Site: brandenburg
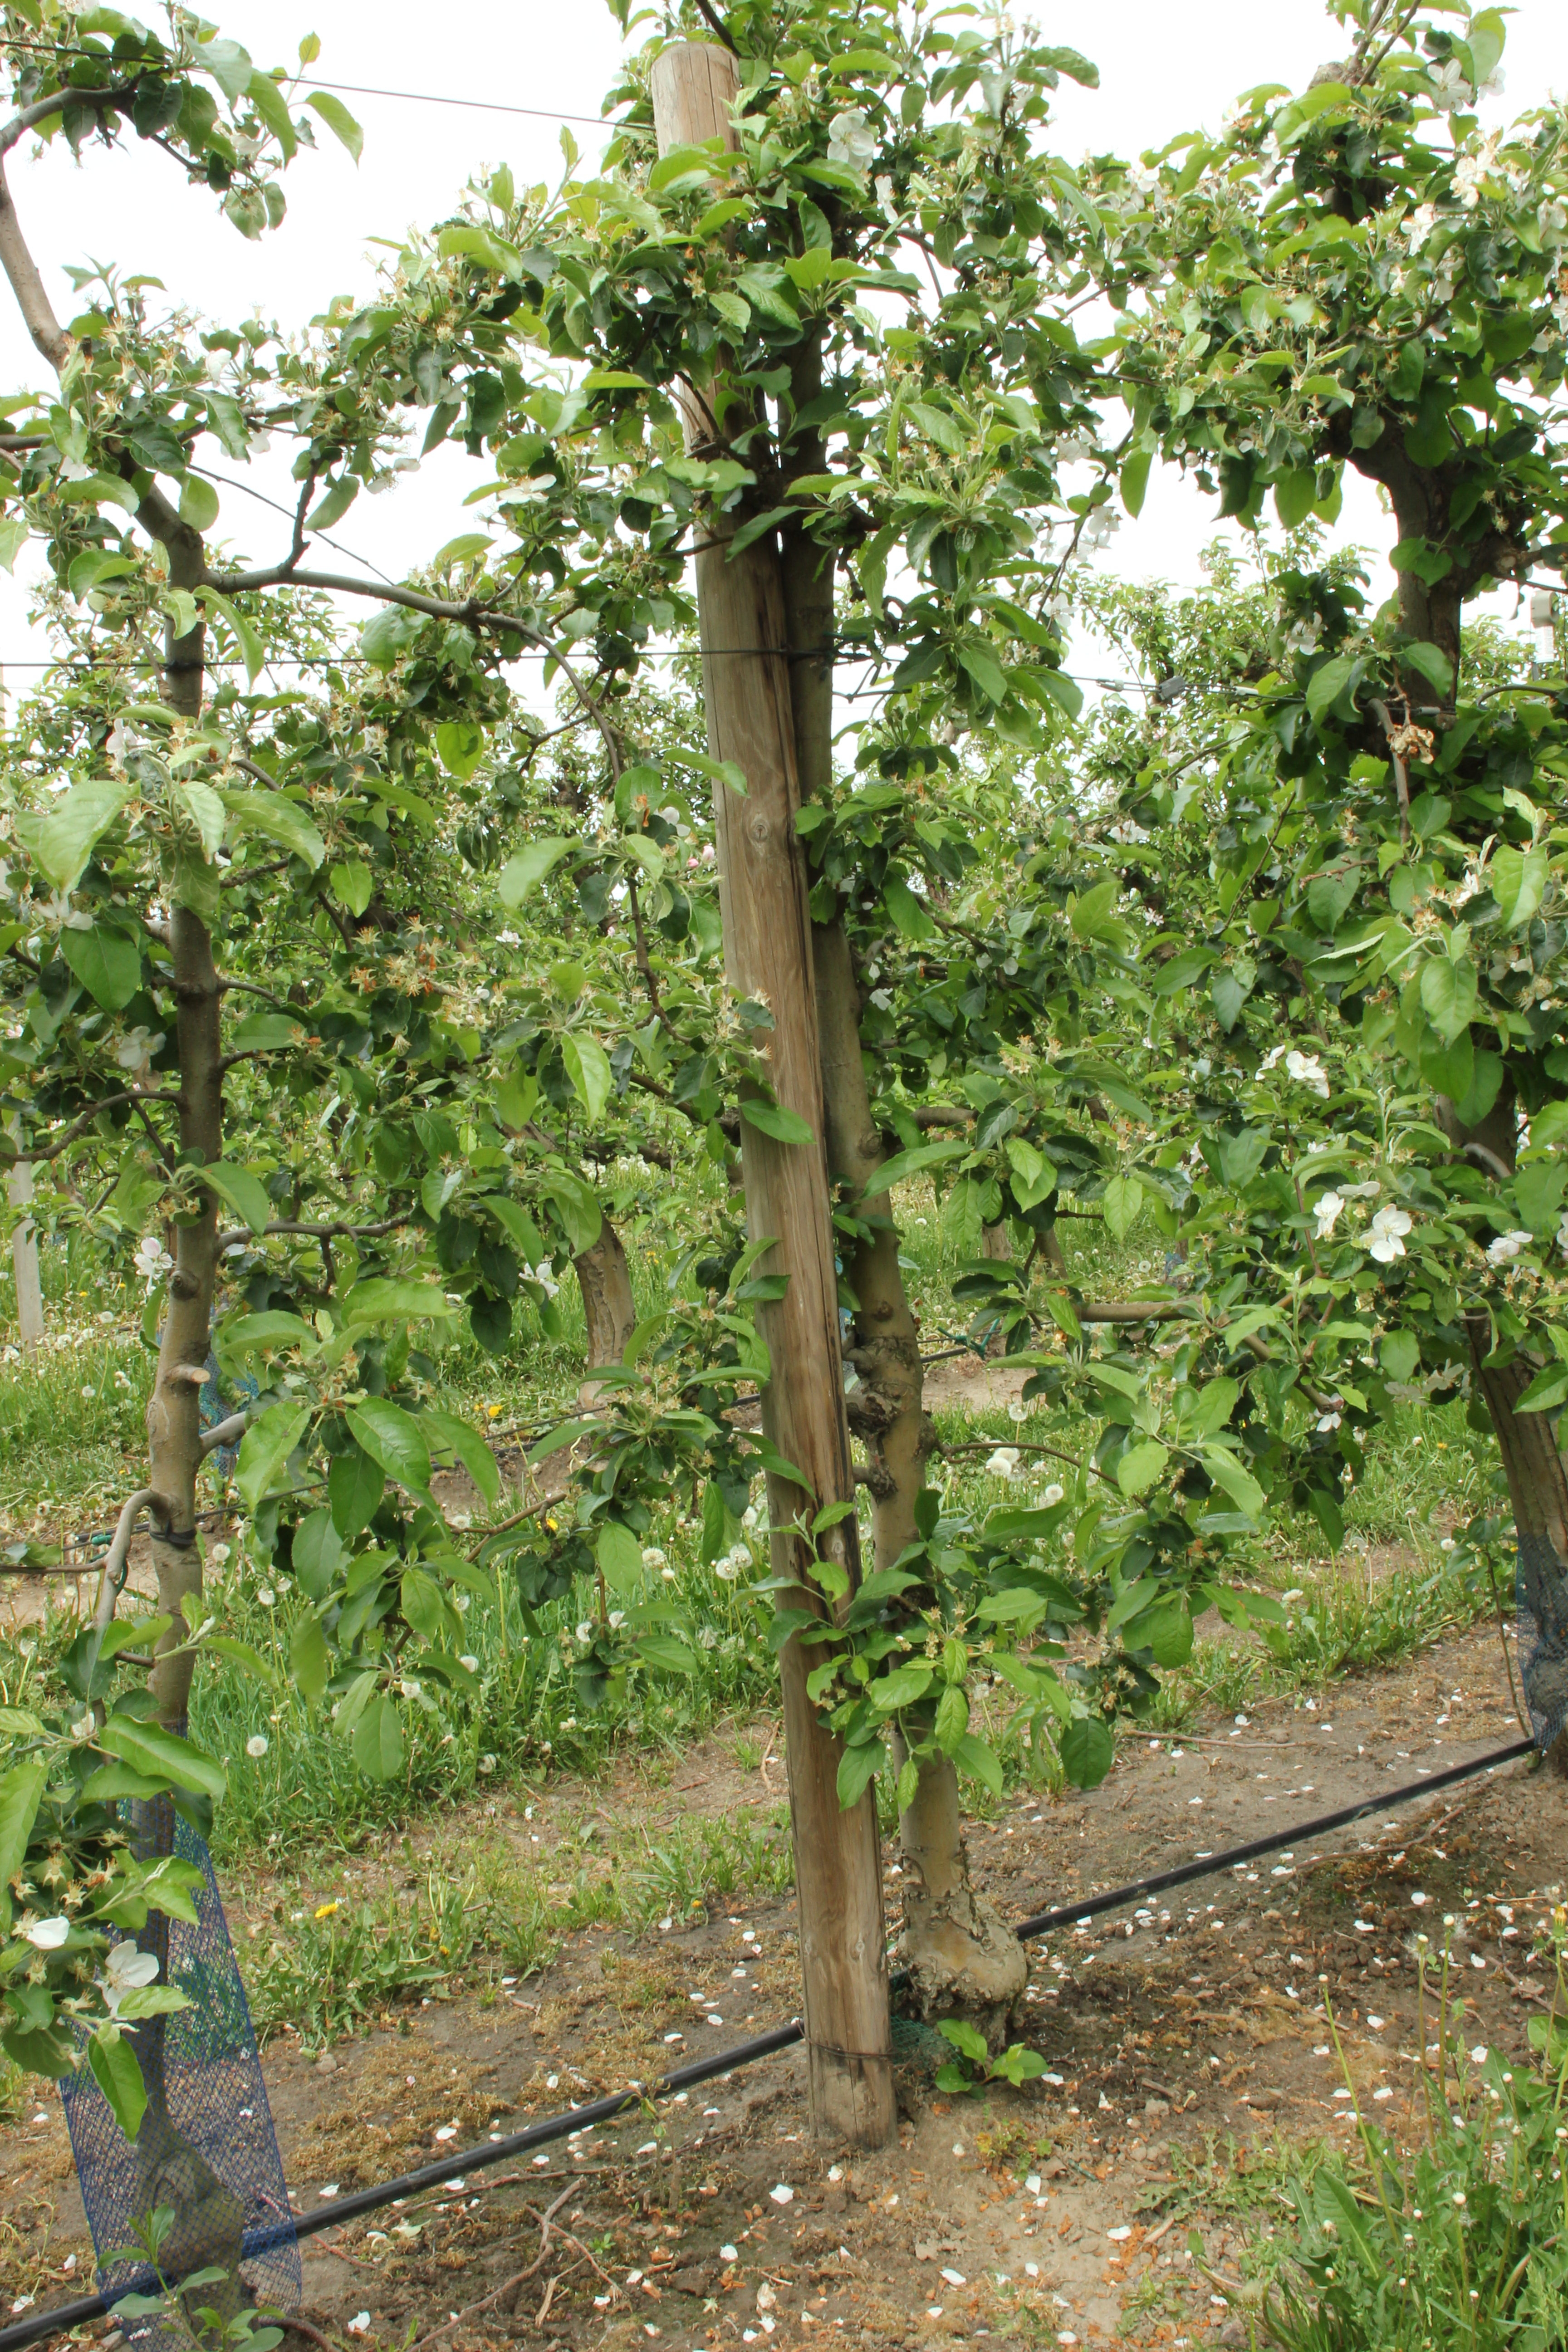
Growth stage (BBCH 67): Flowering